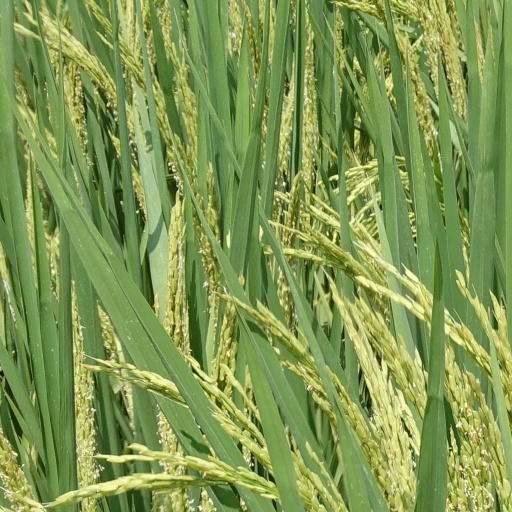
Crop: rice